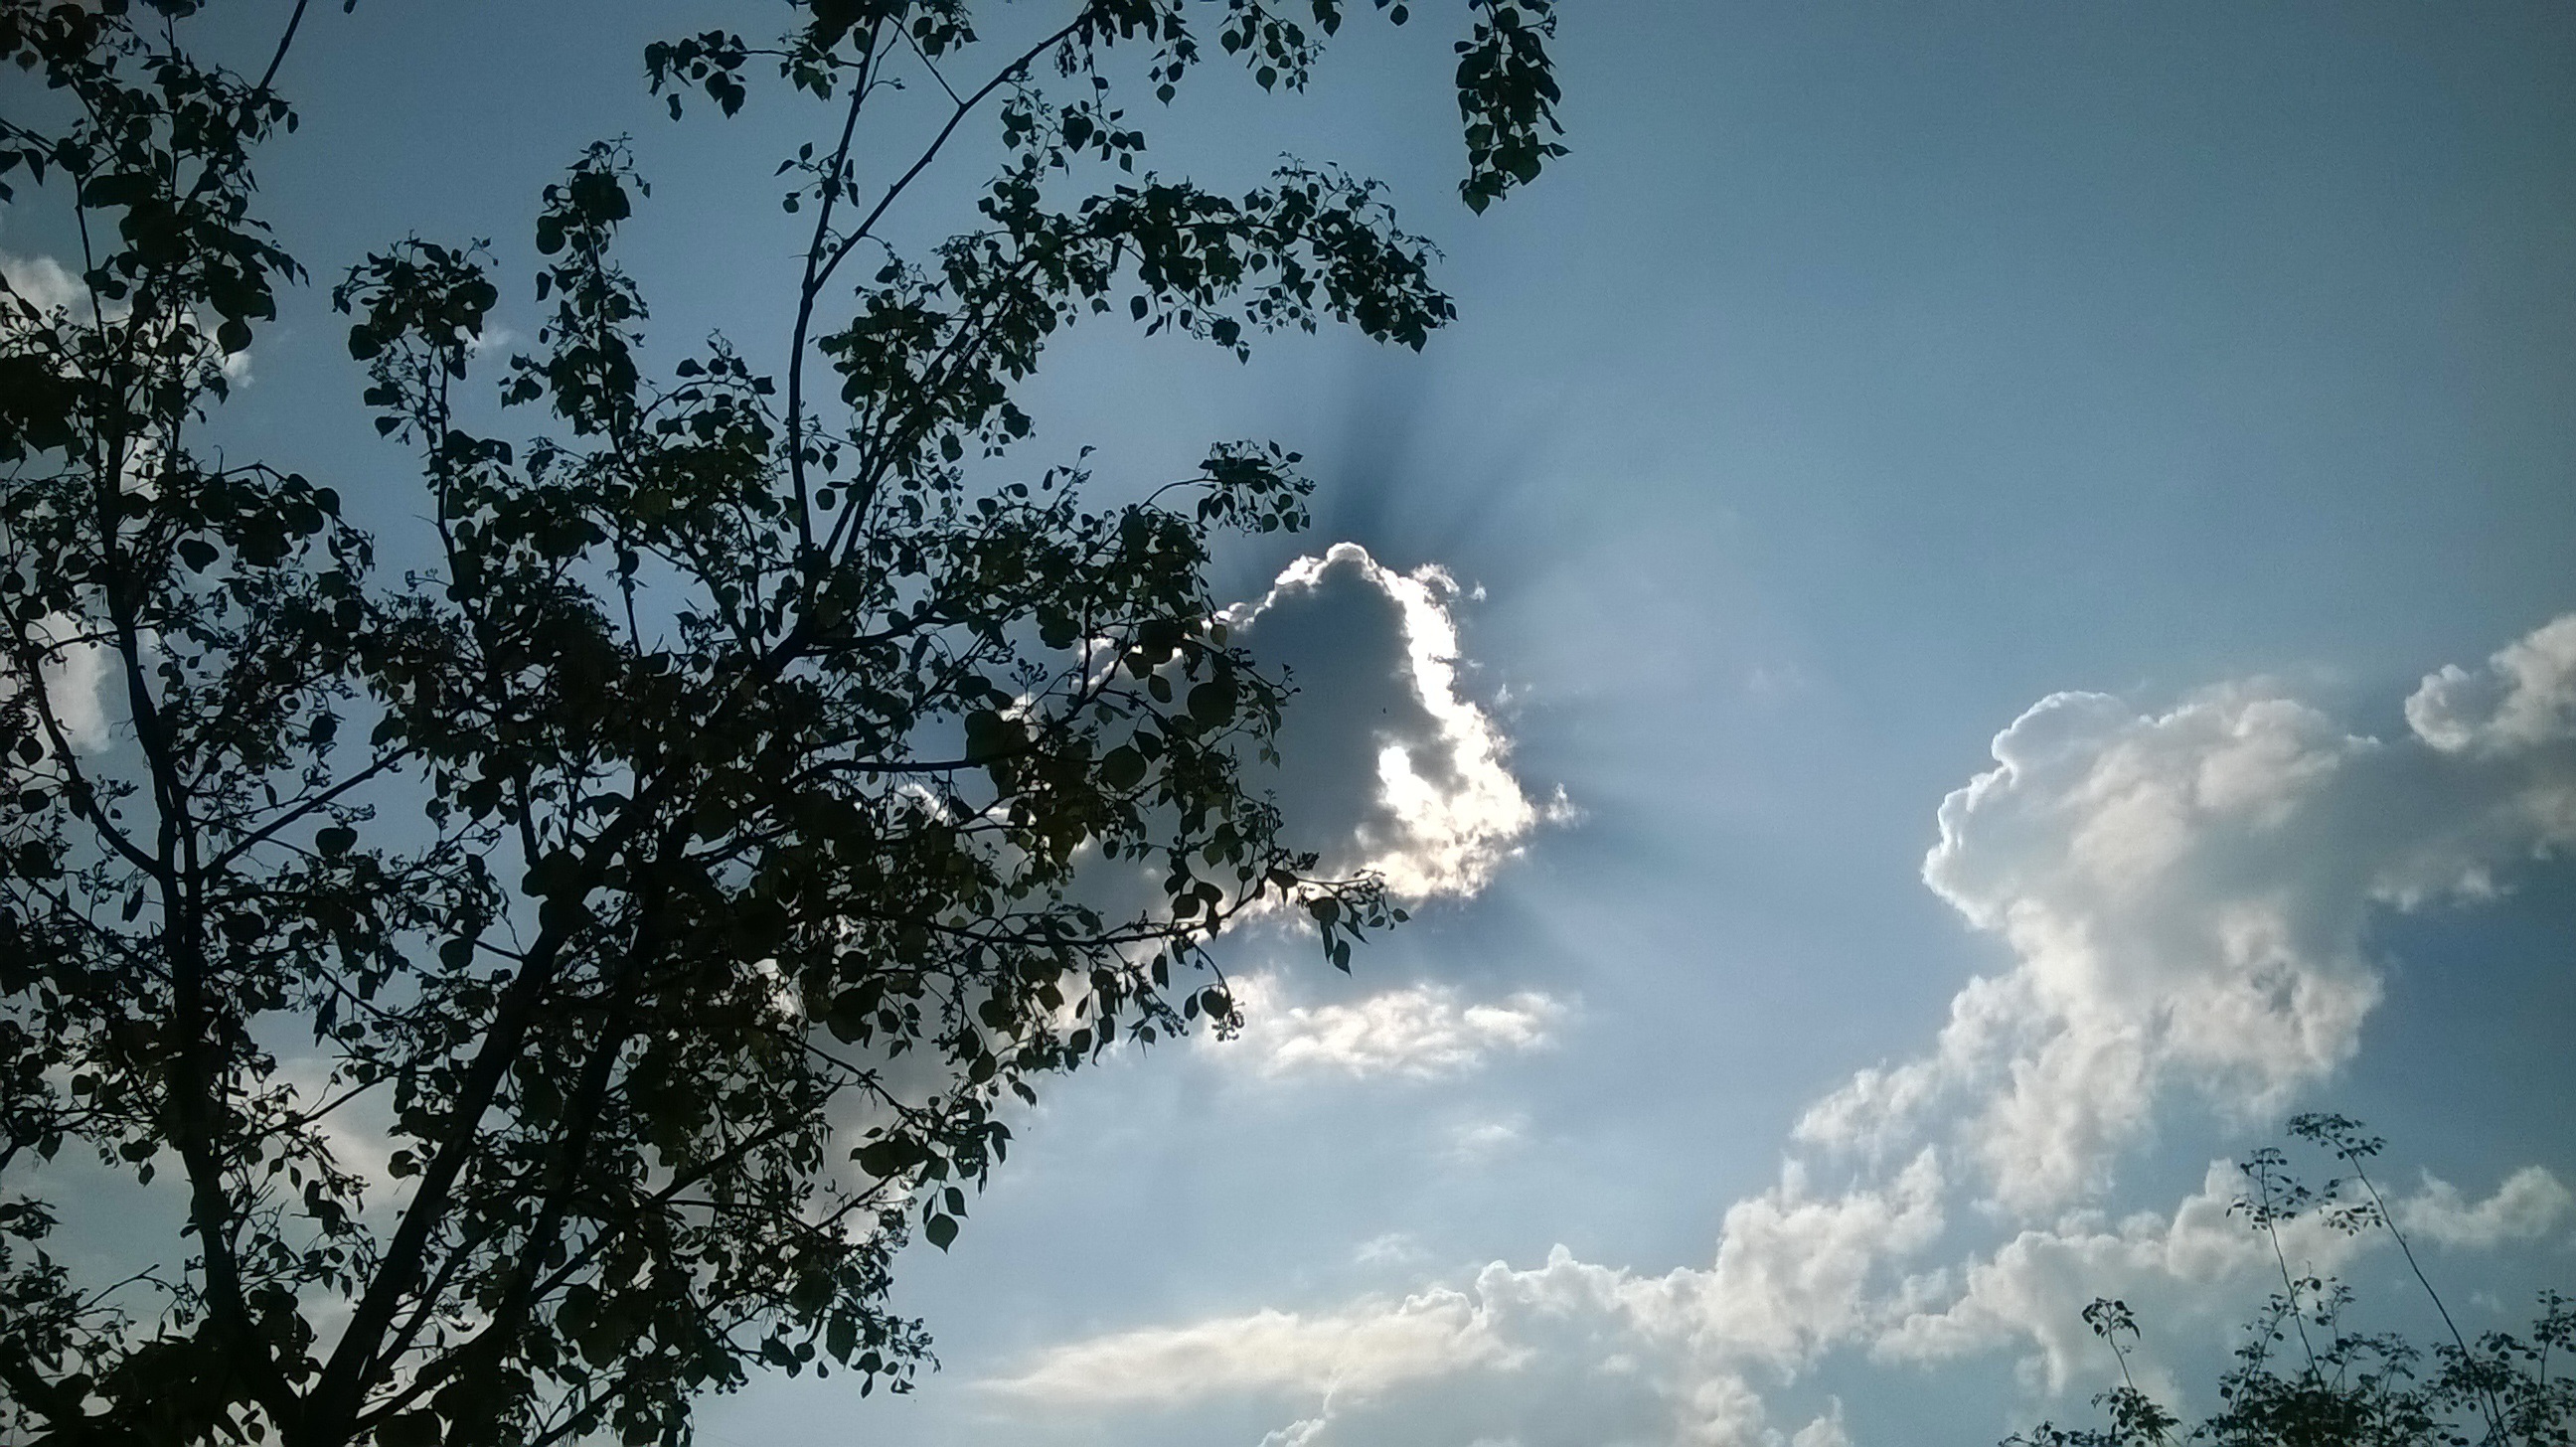
tree, nature, branch, cloud, plant, sky, sun, sunset, sunlight, atmosphere, sunset sky, hiding, meteorological phenomenon, atmosphere of earth, woody plant